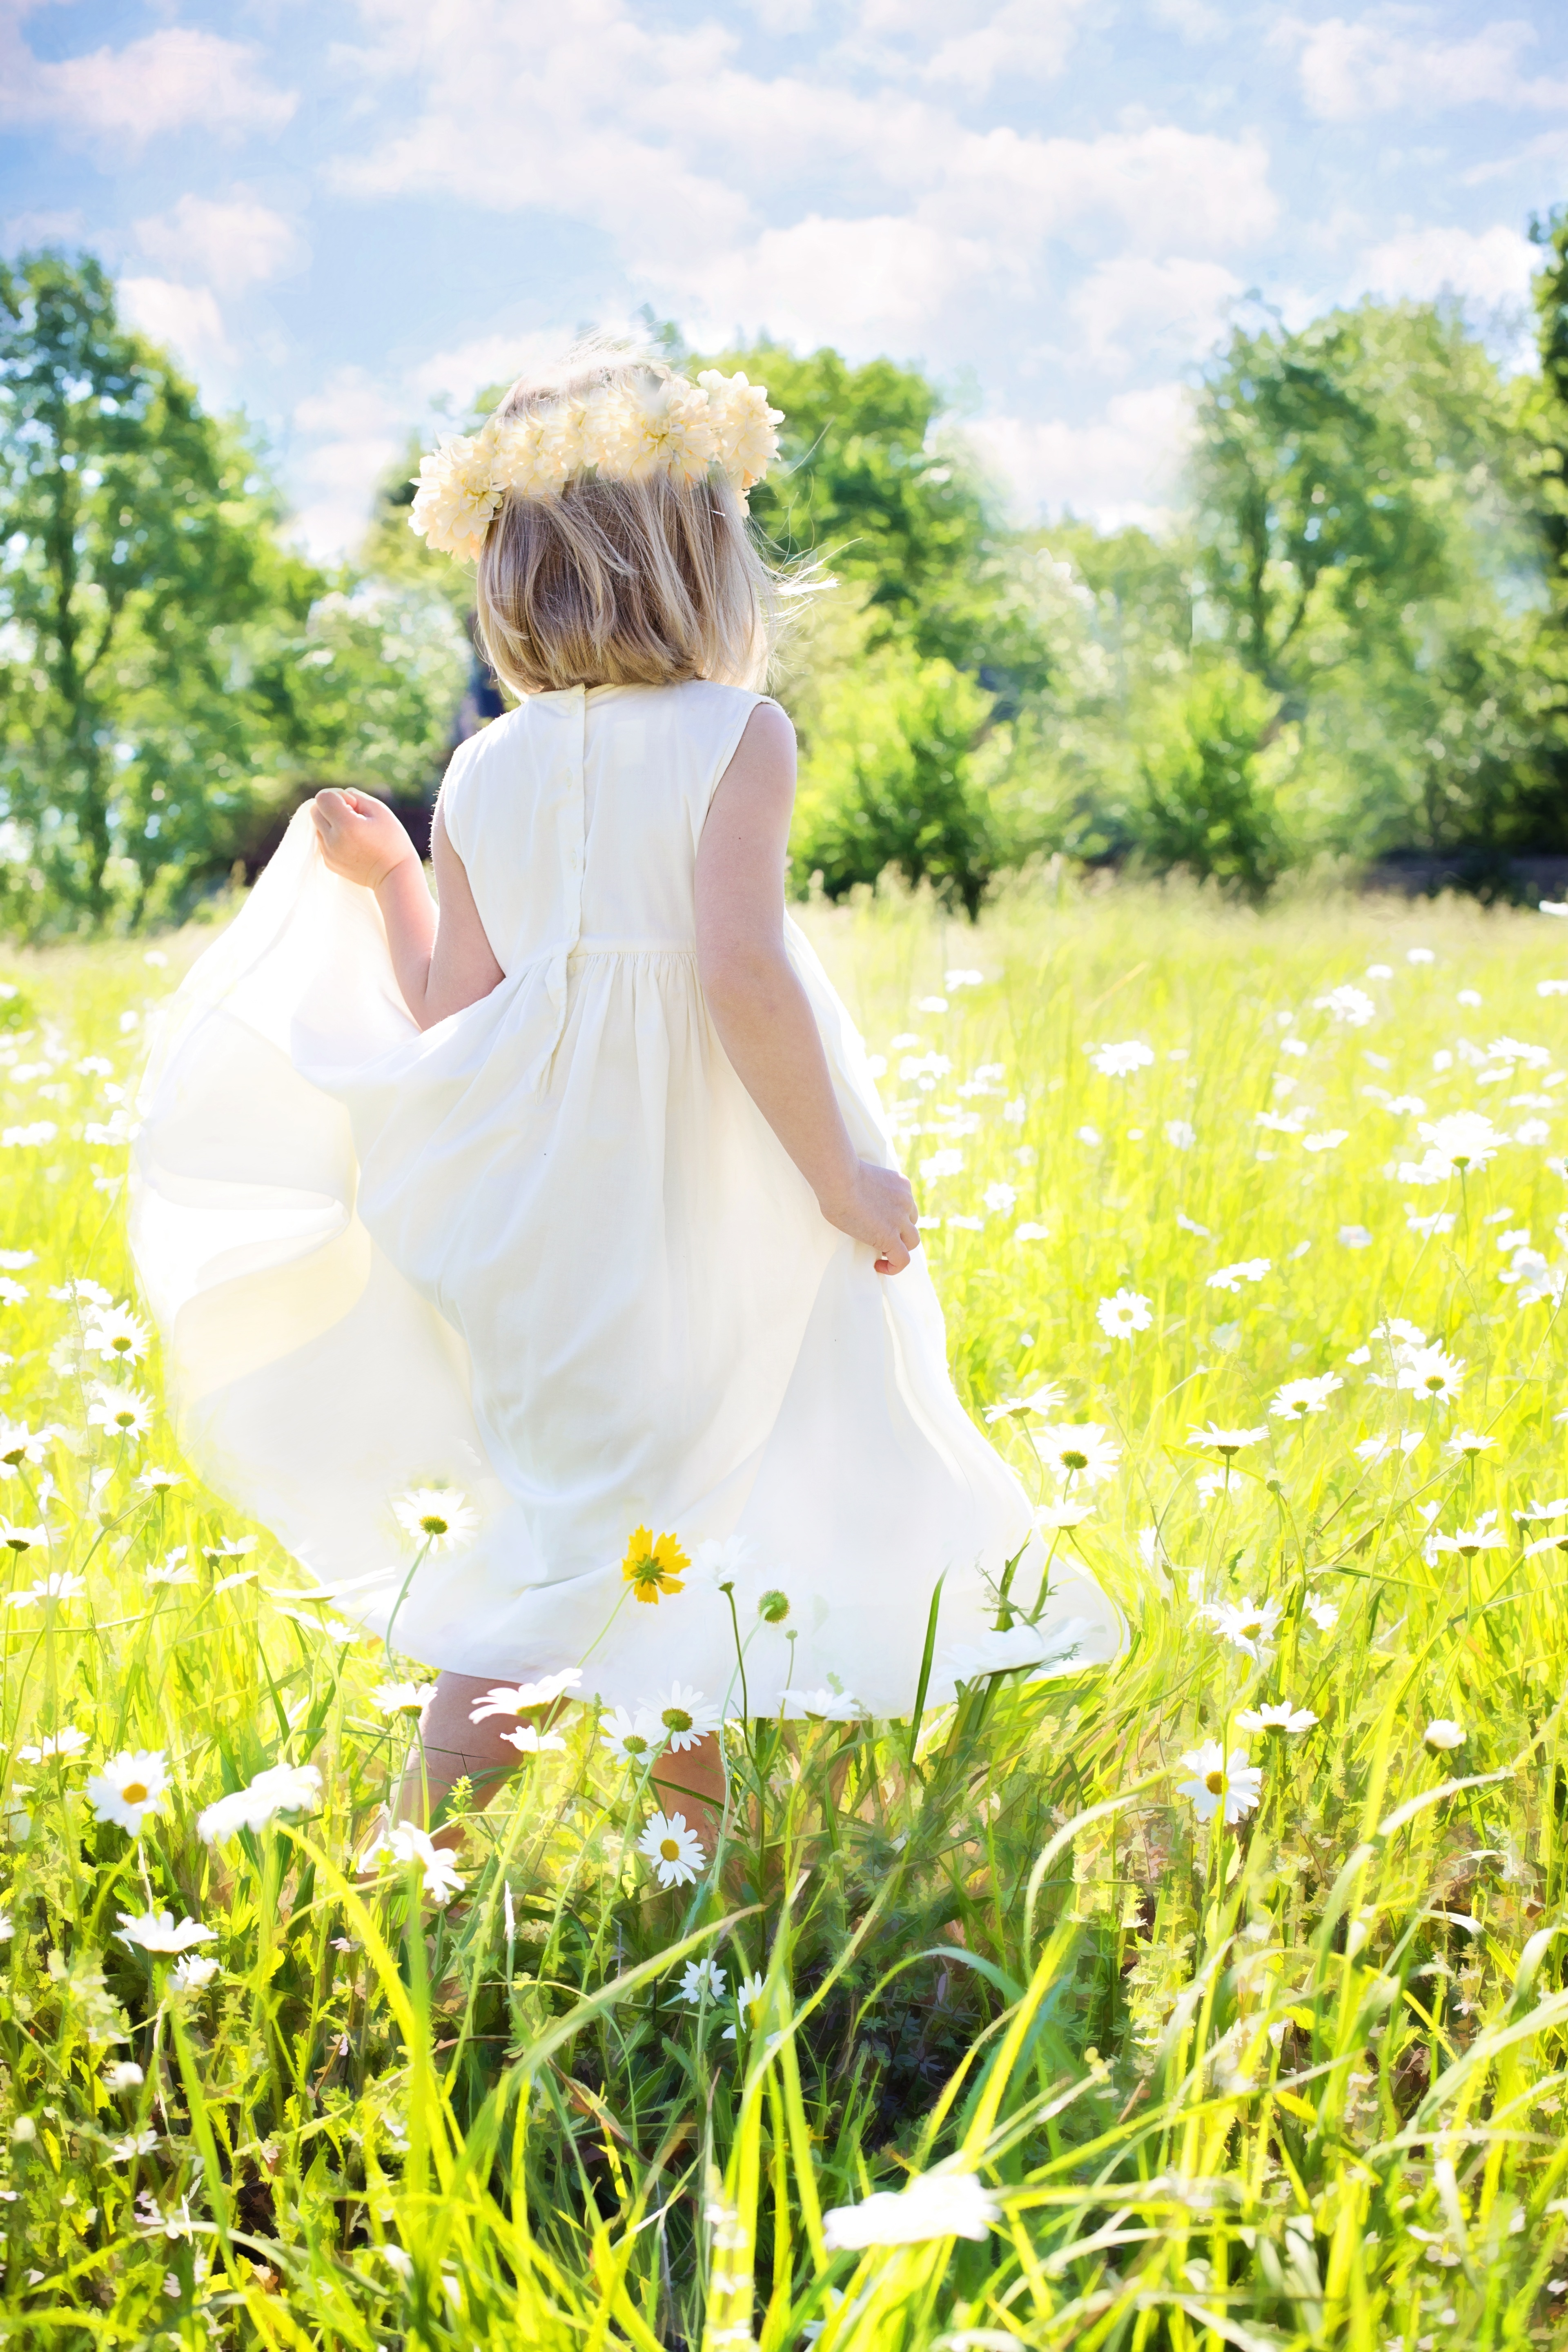
nature, grass, plant, woman, field, lawn, meadow, sunlight, flower, summer, green, playing, yellow, bride, childhood, cheerful, daisies, joy, woodland, habitat, little girl, flowering plant, land plant